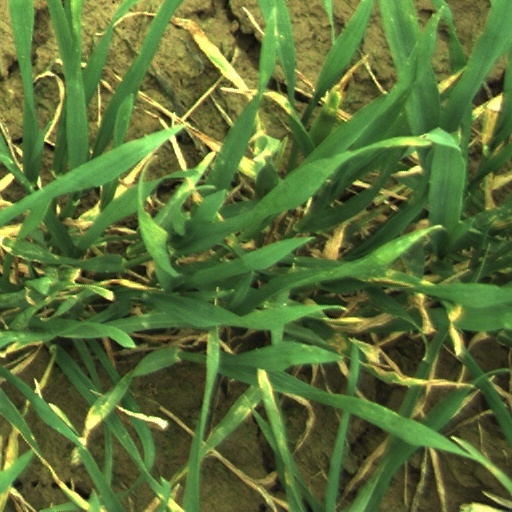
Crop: wheat